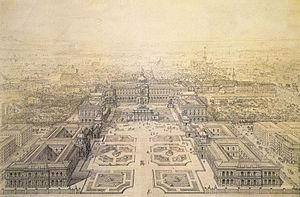
La Neue Burg est une partie de la Hofburg et du Kaiserforum, que Gottfried Semper et Carl von Hasenauer ont conçue et construite à partir de 1869 pour l'empereur François-Joseph.